Demetrius of Thessaloniki

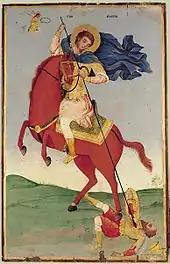
Modern Bulgarian icon of Demetrius spearing the gladiator Lyaeus, who is dressed in rather Turkish style (1824).

Another Sinai icon, of the Crusader period and painted by a French artist working in the Holy Land in the second half of the 12th century, shows what then became the most common depiction. Demetrius, bearded, rather older, and on a red horse, rides together with George, unbearded and on a white horse. Both are dressed as cavalrymen. Also, while George is often shown spearing a dragon, Demetrius is depicted spearing the gladiator Lyaeus (for meaning see here), who according to story was responsible for killing many Christians. Lyaeus is commonly depicted below Demetrius and lying supine, having already been defeated; Lyaeus is traditionally drawn much smaller than Demetrius. In traditional hagiography, Demetrius did not directly kill Lyaeus, but rather through his prayers the gladiator was defeated by Demetrius' disciple, Nestor.